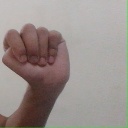
अक्षर: ठ